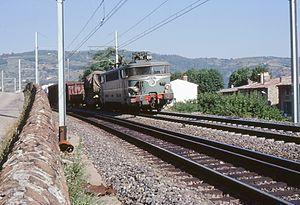
Voies SNCF et CF du Vivarais près de Tournon.
La ligne de Givors-Canal à Grezan, aussi appelée « ligne de la rive droite du Rhône », est une ligne ferroviaire française entre les communes de Givors, au sud de Lyon, et de Nîmes. Longue de 254,5 km, elle double la ligne de Paris-Lyon à Marseille-Saint-Charles.